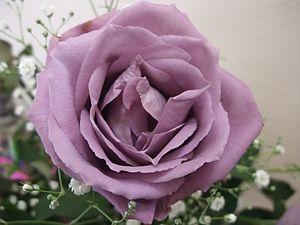
L'acide désoxyribonucléique ou ADN est une macromolécule biologique présente dans toutes les cellules ainsi que chez de nombreux virus. L'ADN contient toute l'information génétique, appelée génome, permettant le développement, le fonctionnement et la reproduction des êtres vivants. C'est un acide nucléique, au même titre que l'acide ribonucléique. Les acides nucléiques sont, avec les peptides et les glucides, l'une des trois grandes familles de biopolymères essentiels à toutes les formes de vie connues.